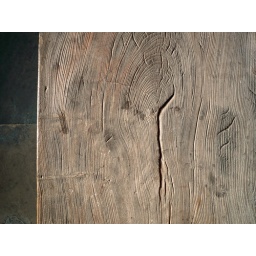
Scrubbed kitchen table in the kitchens at St Cross, Winchester.